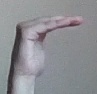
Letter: haa